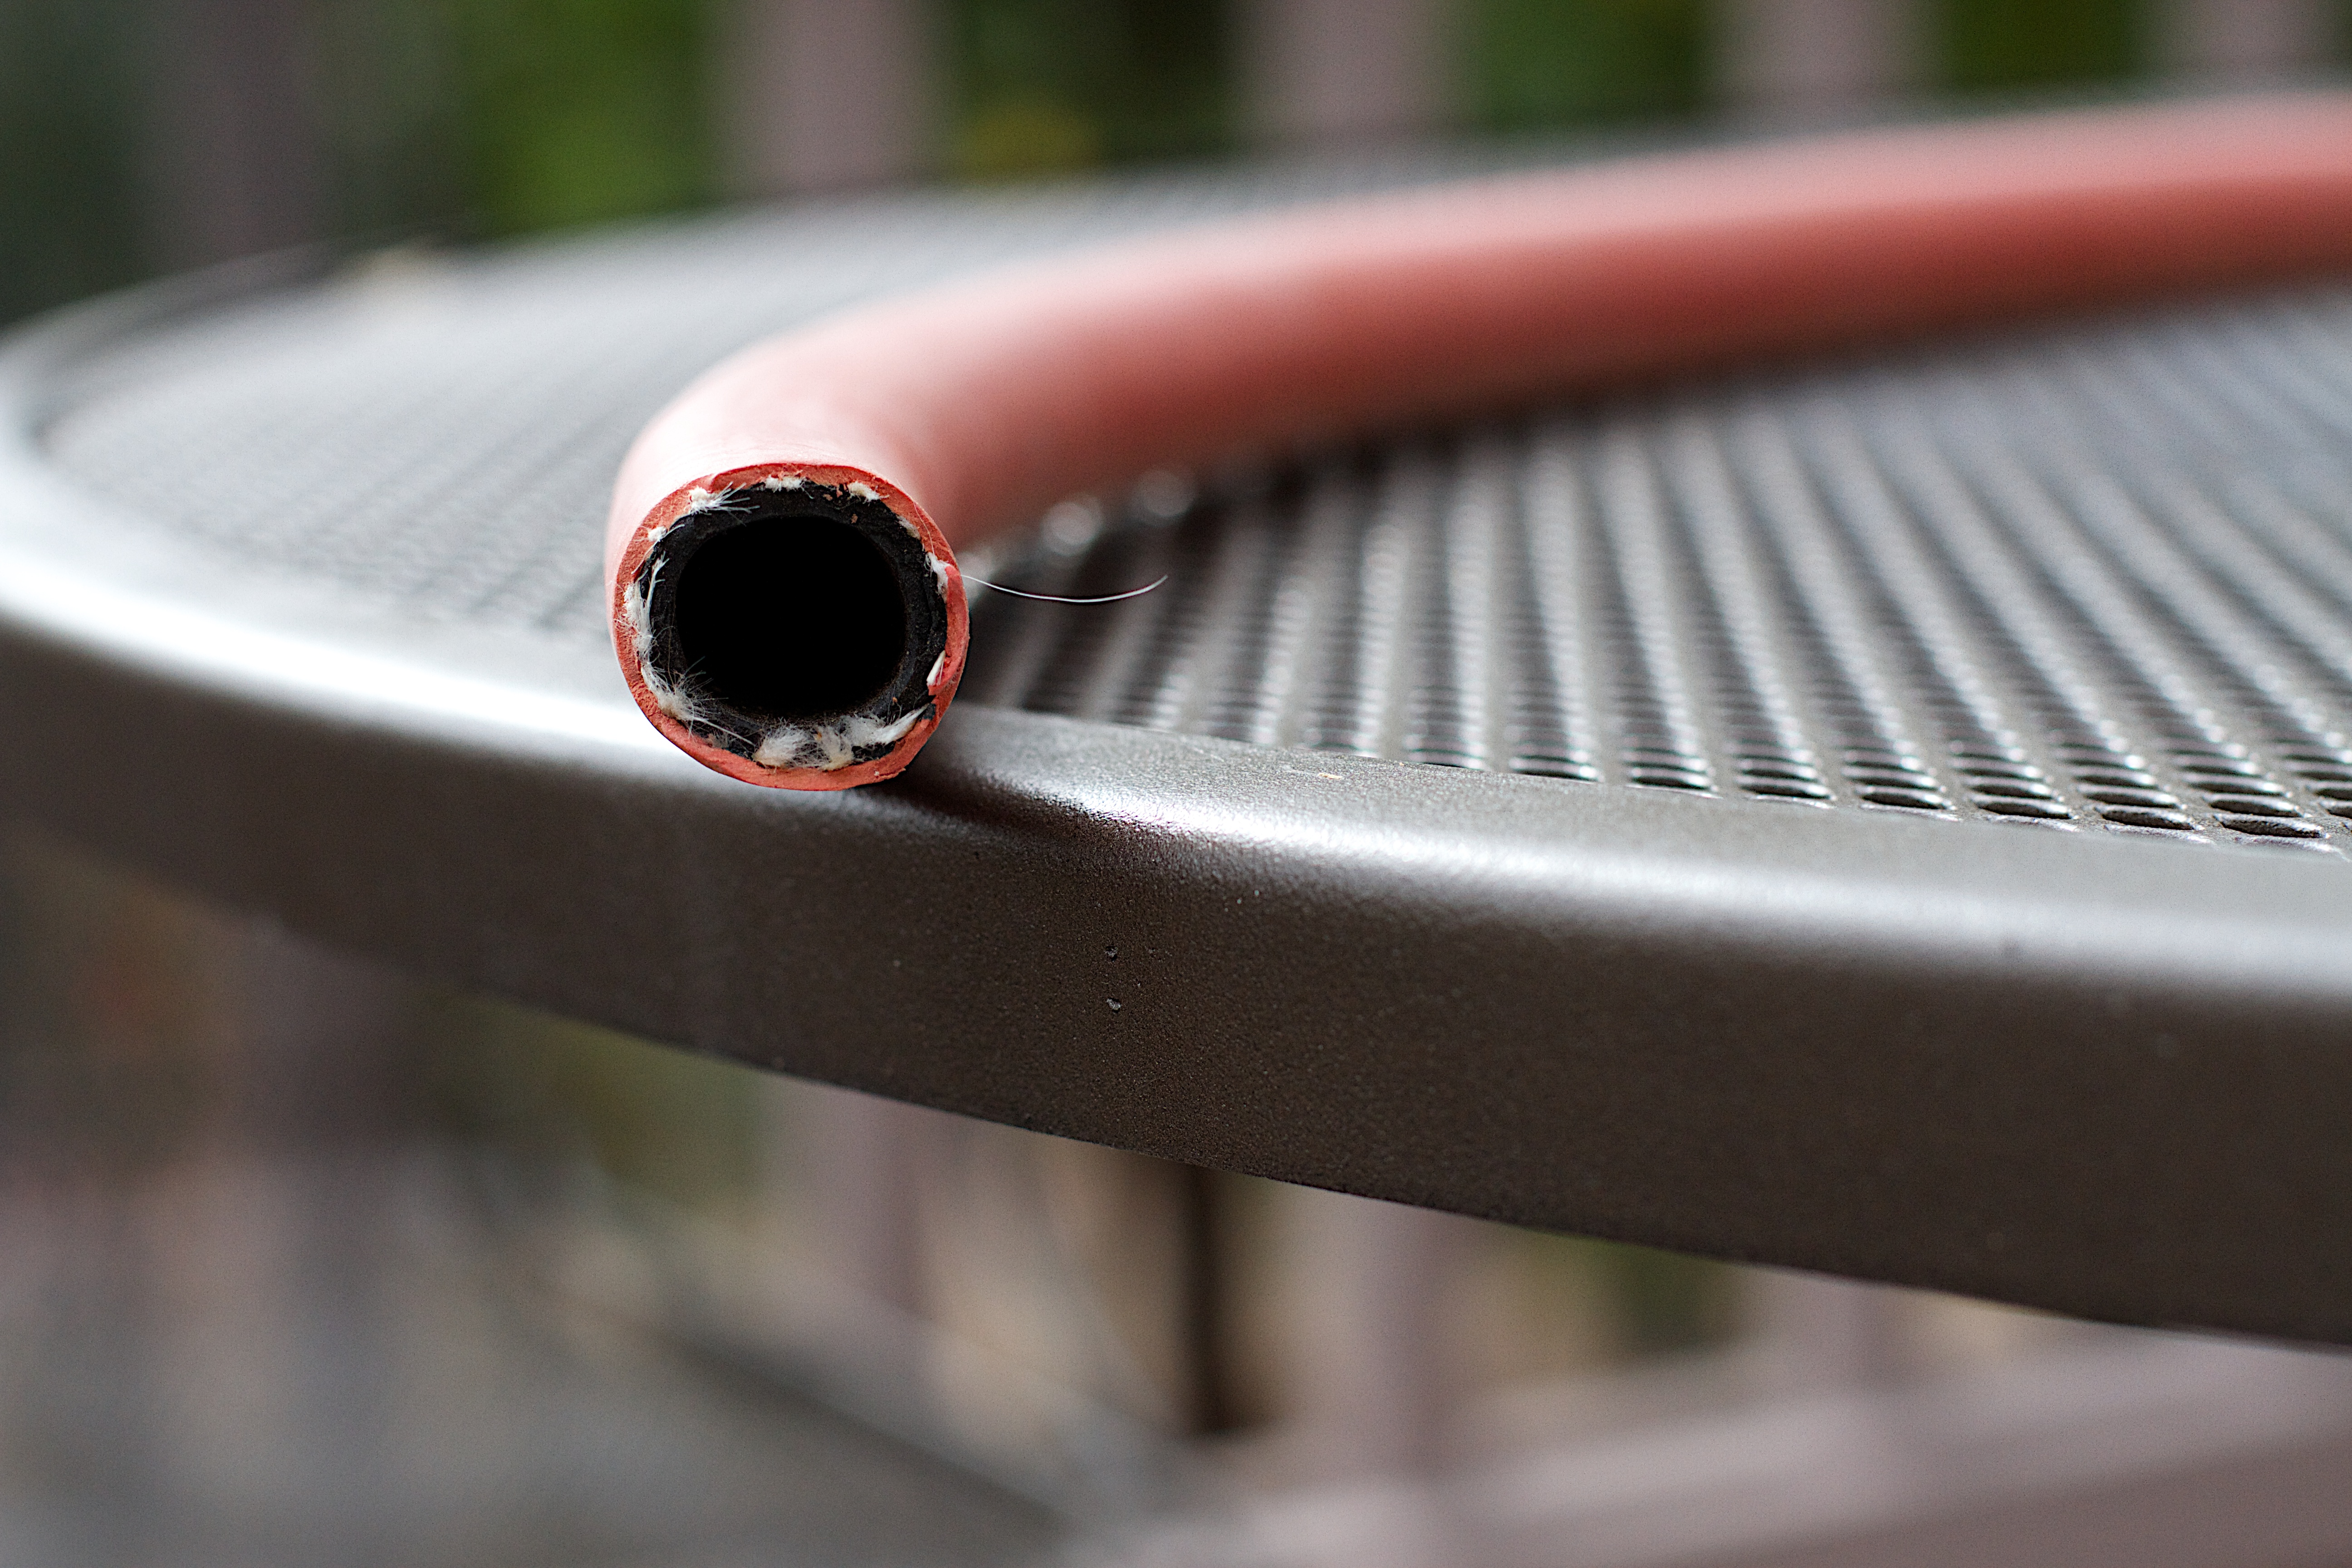
car, wheel, red, vehicle, bumper, close up, macro photography, automotive exterior